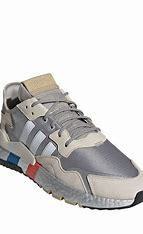
Brand: adidas
Model: Nite Jogger